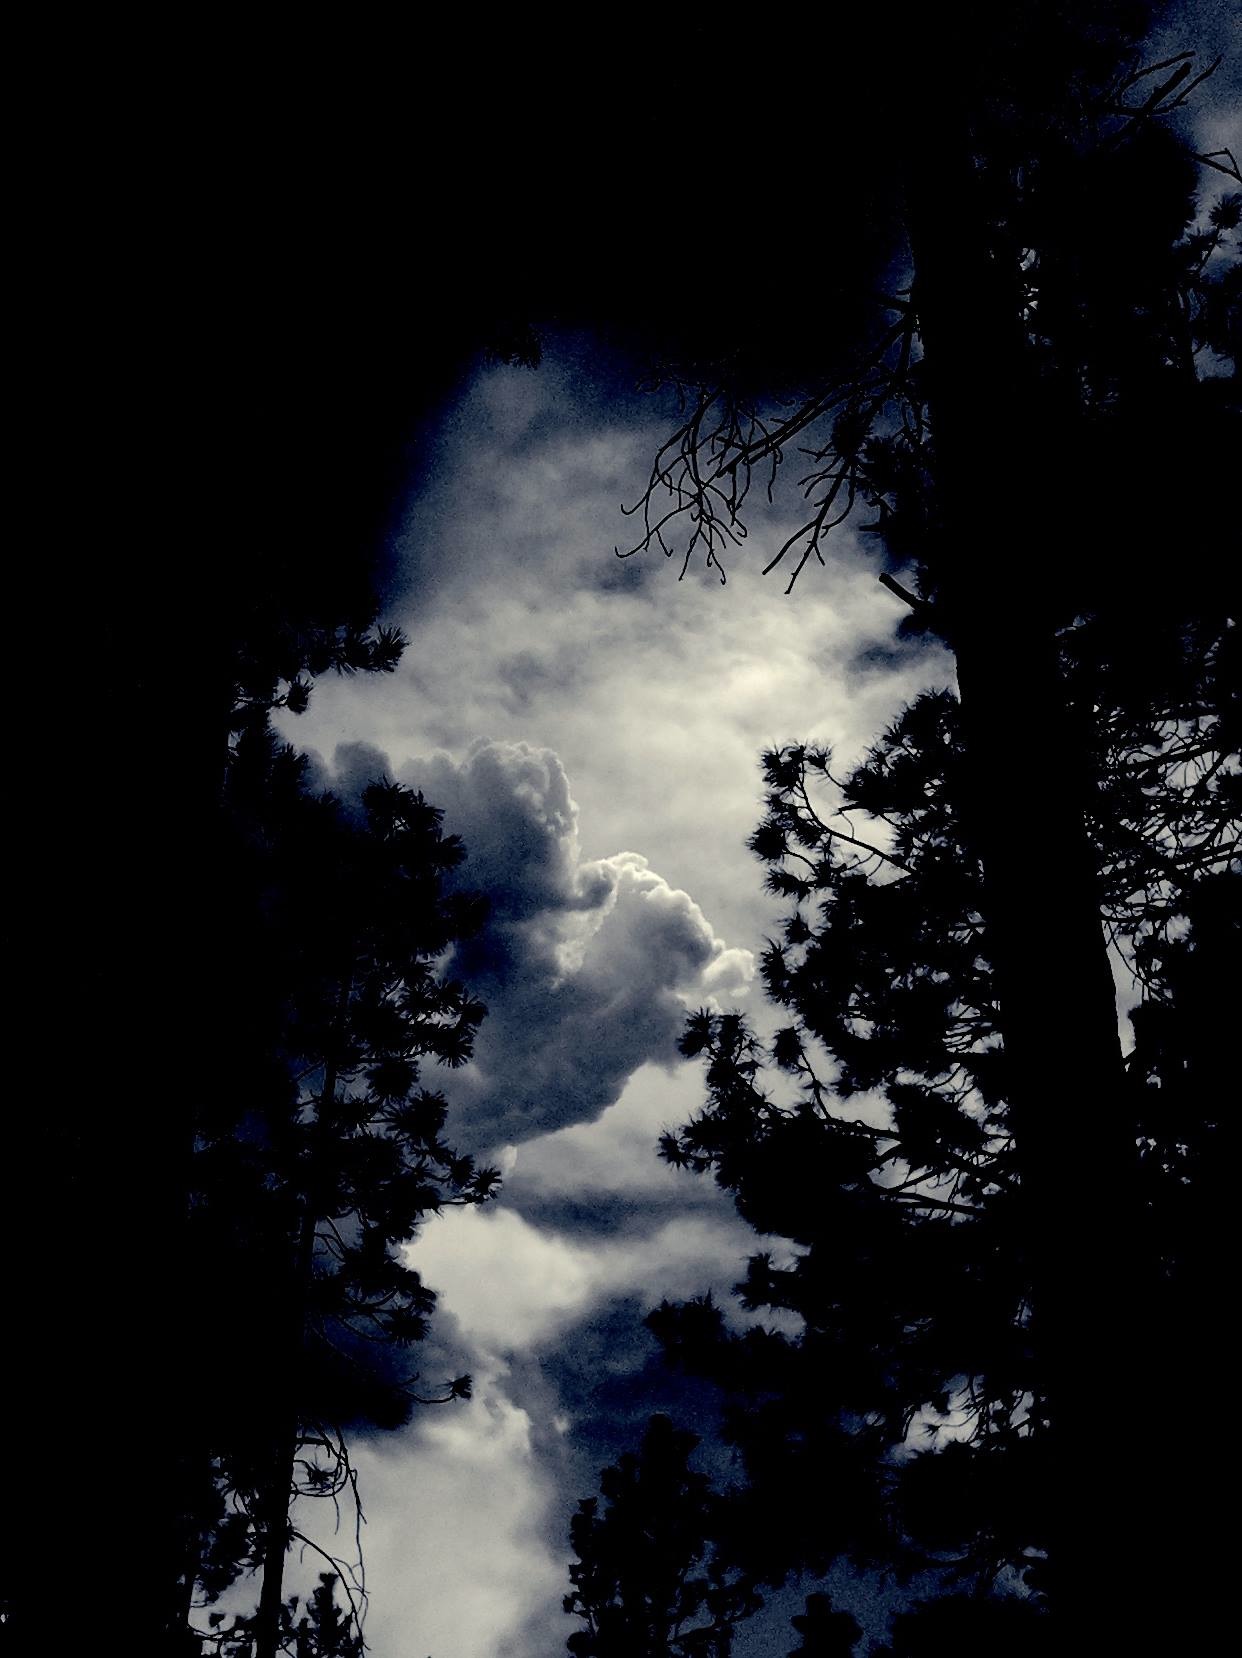
light, cloud, black and white, sky, sunlight, atmosphere, reflection, darkness, monochrome, moonlight, meteorological phenomenon, monochrome photography